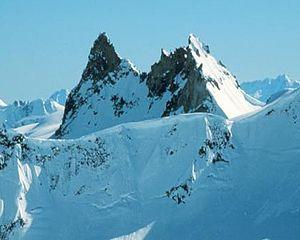
Le mont Fee est un volcan situé en Colombie-Britannique, au Canada.